American University of Malta

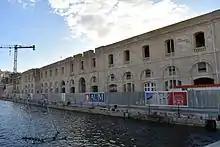
The British Building, renamed as Sadeen Building, in Cospicua being restored to house the AUM in November 2016

On 5 May 2015, Jordanian entrepreneur Hani Salah signed an agreement with the Government of Malta at the Auberge de Castille to establish a private educational institution called the American University of Malta (AUM). Initially, the university was planned to be located in Spain; however, then-Prime Minister of Malta, encouraged Hani Salah, owner of Sadeen, to establish the university in Malta.